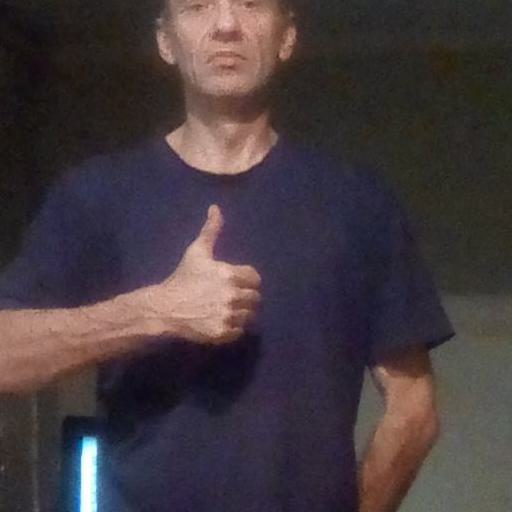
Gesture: like